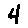
Label: 4